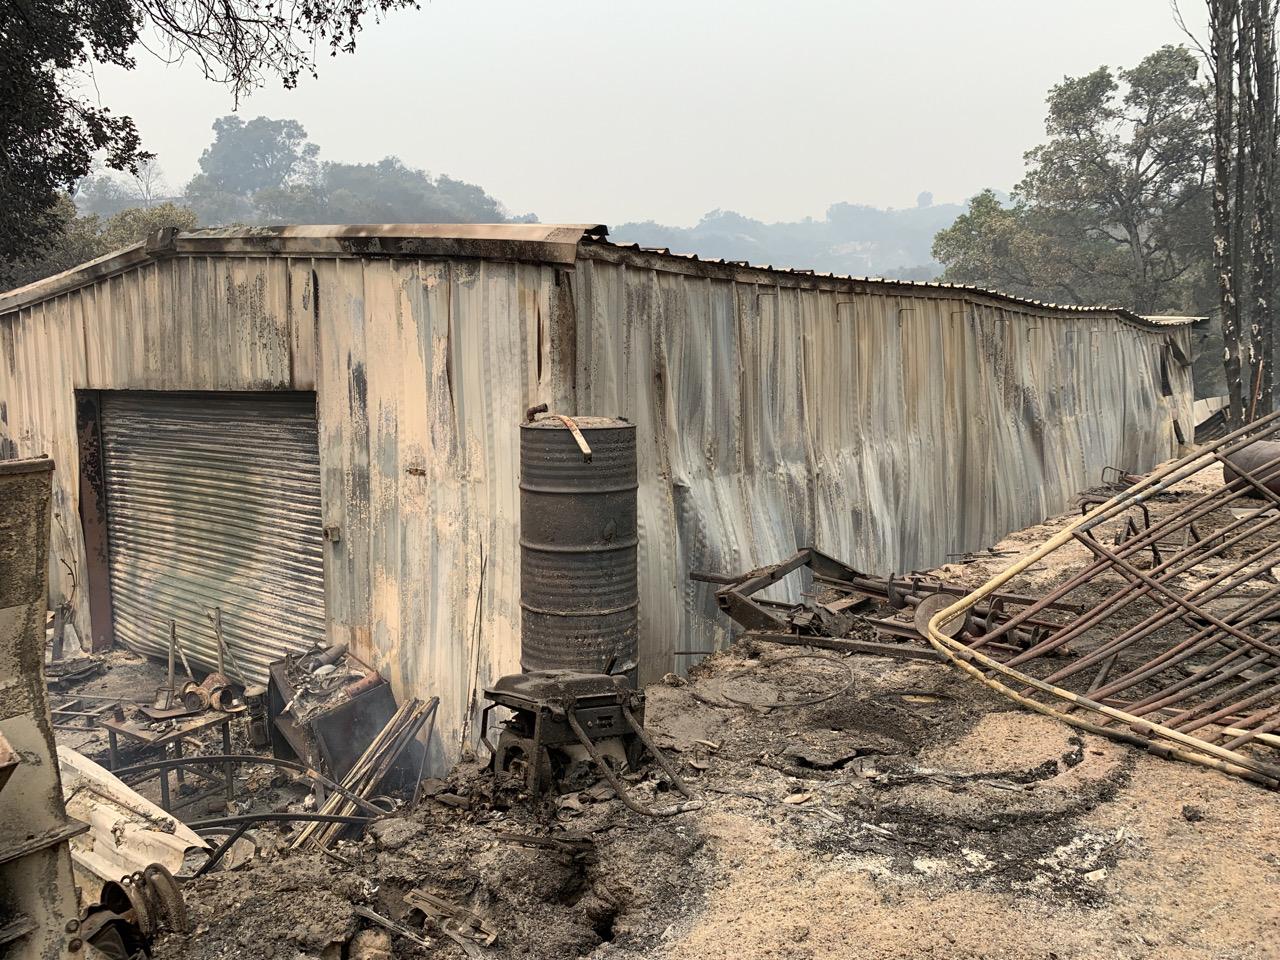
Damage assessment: major